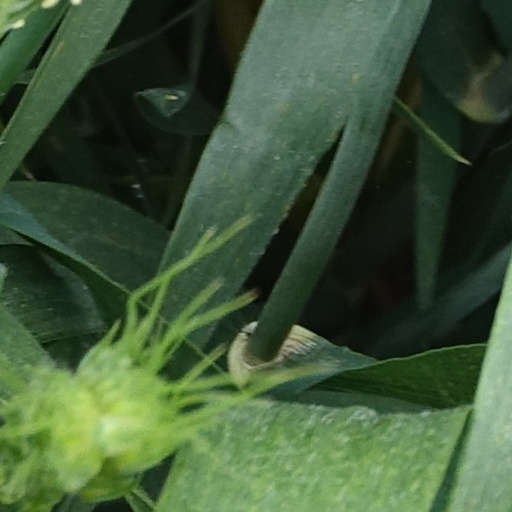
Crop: wheat